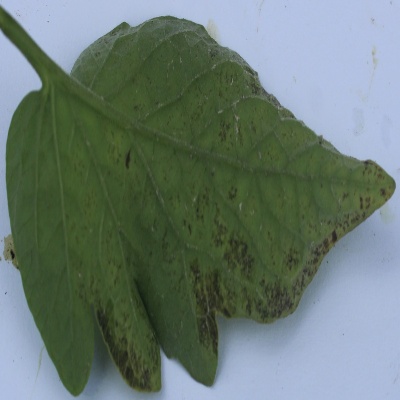
Crop: Tomato
Condition: septoria leaf spot